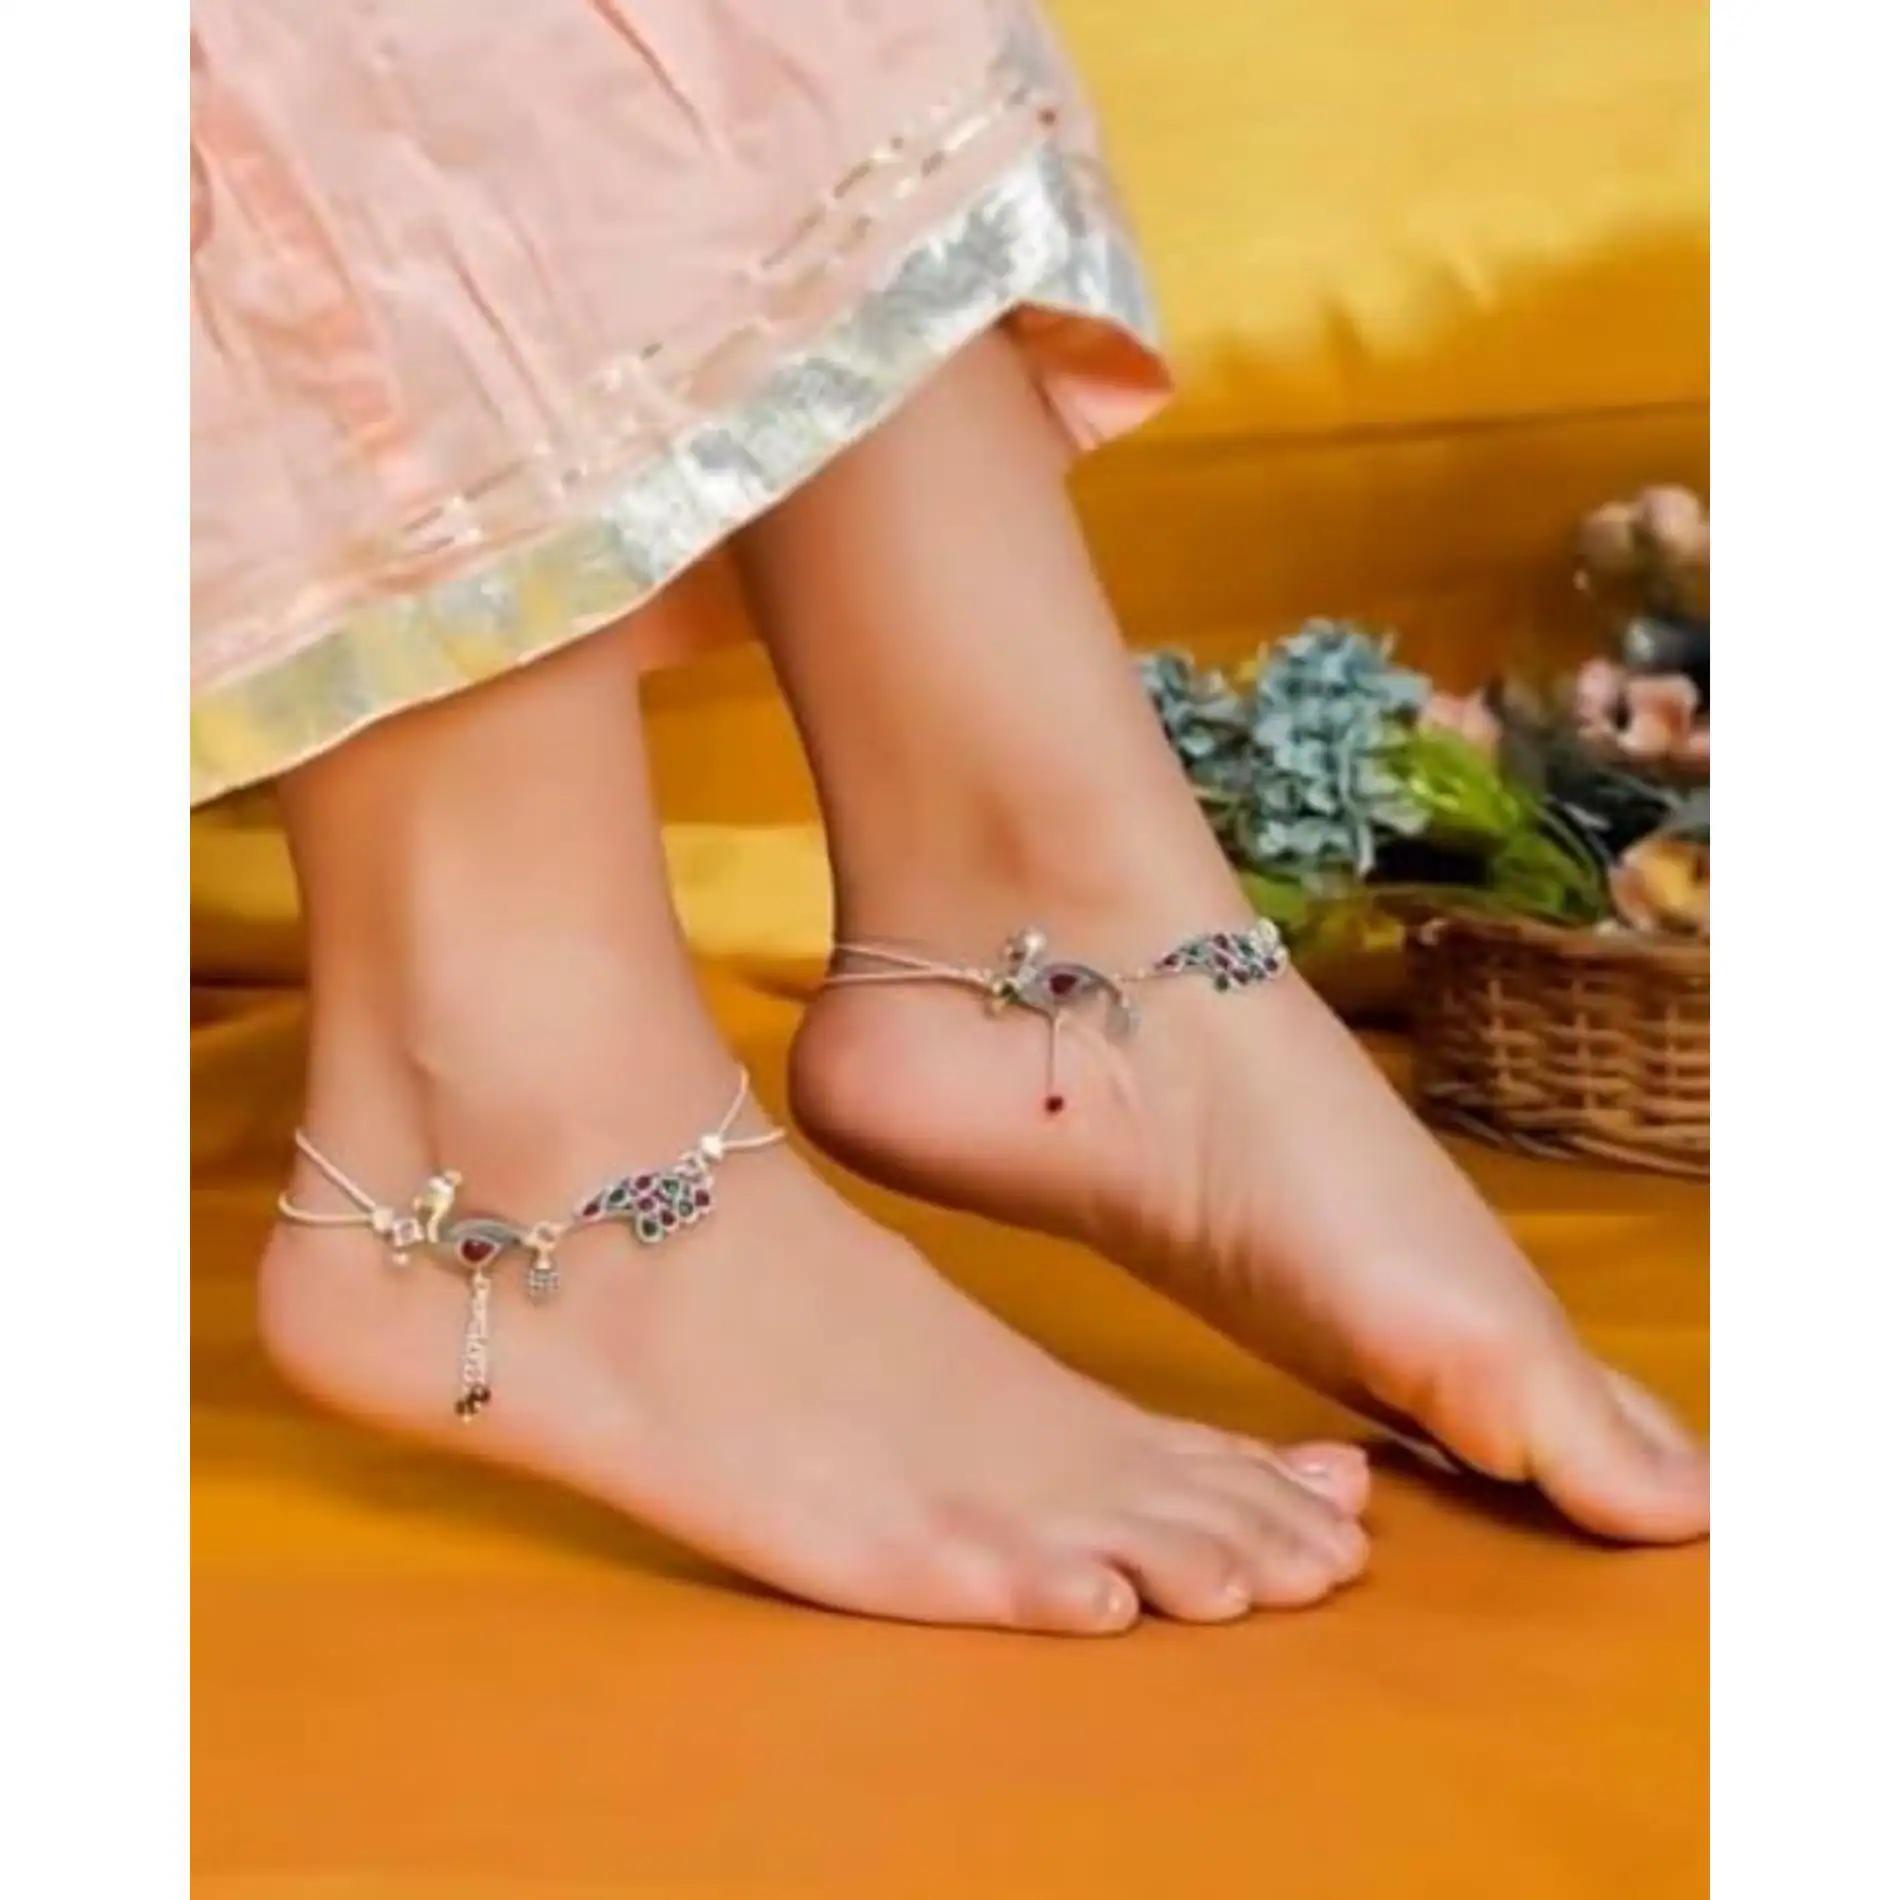
 PIPALIYA paayal zanjar chchada zanzri Anklets Hanging Charms Foot Jewelry for Wedding, Party Bridal/Wedding Anklet | 1 PAIR
Type: Anklets
Brand: PIPALIYA
Price: Rs. 289
Perfect Gift Option: Shaadi, Karwachauth, Teej, aur birthday ke liye upyukt.Perfect Gift Option: Shaadi, Karwachauth, Teej, aur birthday ke liye upyukt. Sundar Mor Design: Traditional peacock shape ke saath eye-catching look.Perfect Gift Option: Shaadi, Karwachauth, Teej, aur birthday ke liye upyukt.
Features: Elegant Peacock Design: Features intricate dual peacock motifs with red and green stones, perfect for traditional occasions.,Premium Silver-Toned Finish: Crafted with high-quality metal for a long-lasting silver look and feel.,Colorful Stone Detailing: Embedded with vibrant red, green, and white stones to enhance ethnic charm.,Multi-Strand Chain: Unique multi-chain styling adds a modern twist to classic payal design.,Perfect for Festive & Wedding Wear: Ideal for Diwali, weddings, mehndi, or traditional events.,Dangler Charms with Ghungroo: Includes small decorative charms that add subtle sound and movement.